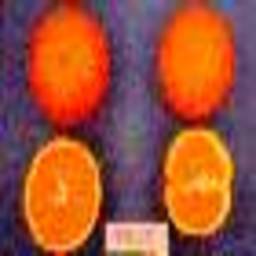
Label: Orange